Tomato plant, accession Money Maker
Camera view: tilt-top (135 deg); turntable rotation: 210 degrees
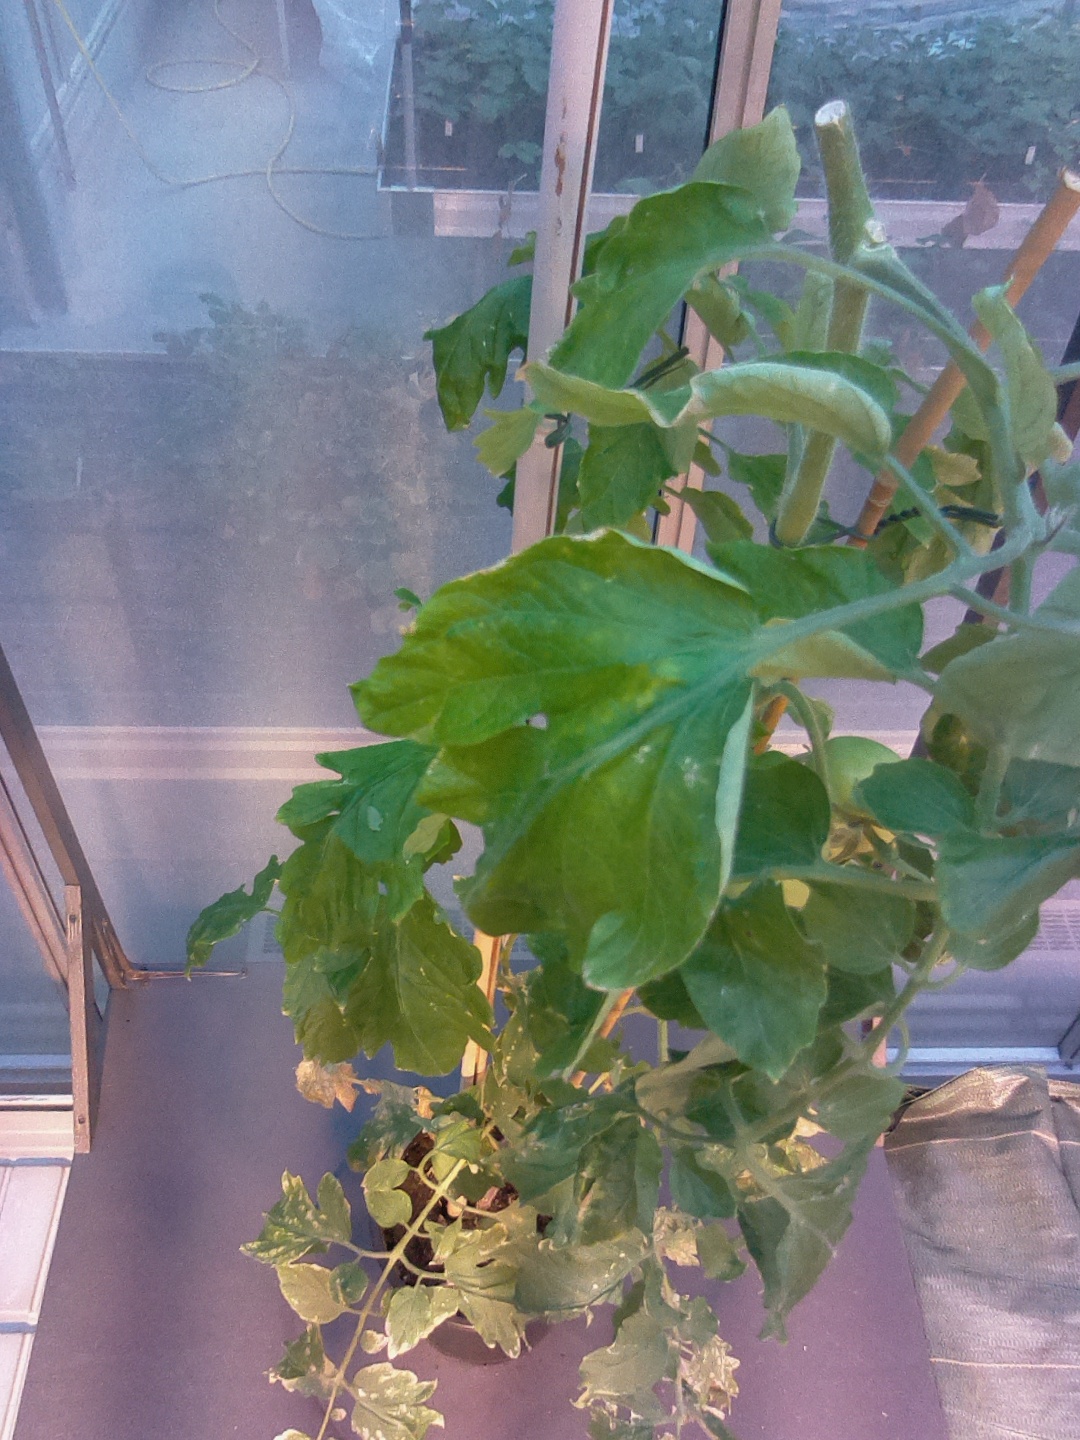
BBCH growth stage 76: 60%-70% of final fruit size